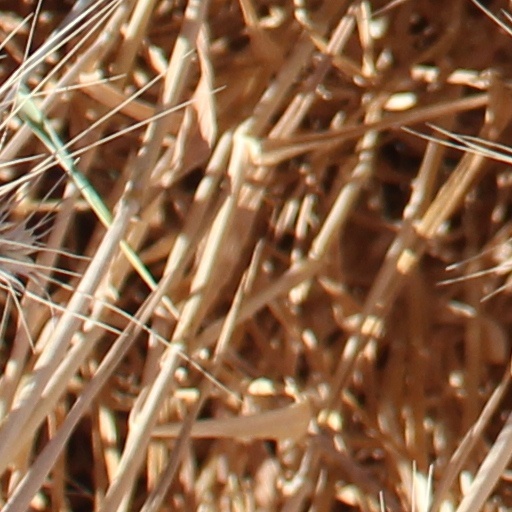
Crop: wheat